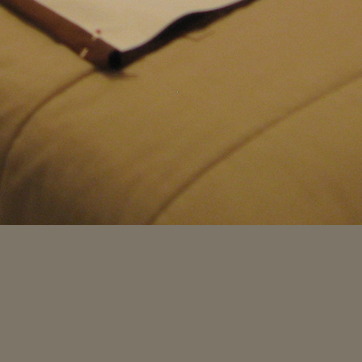
Material: fabric